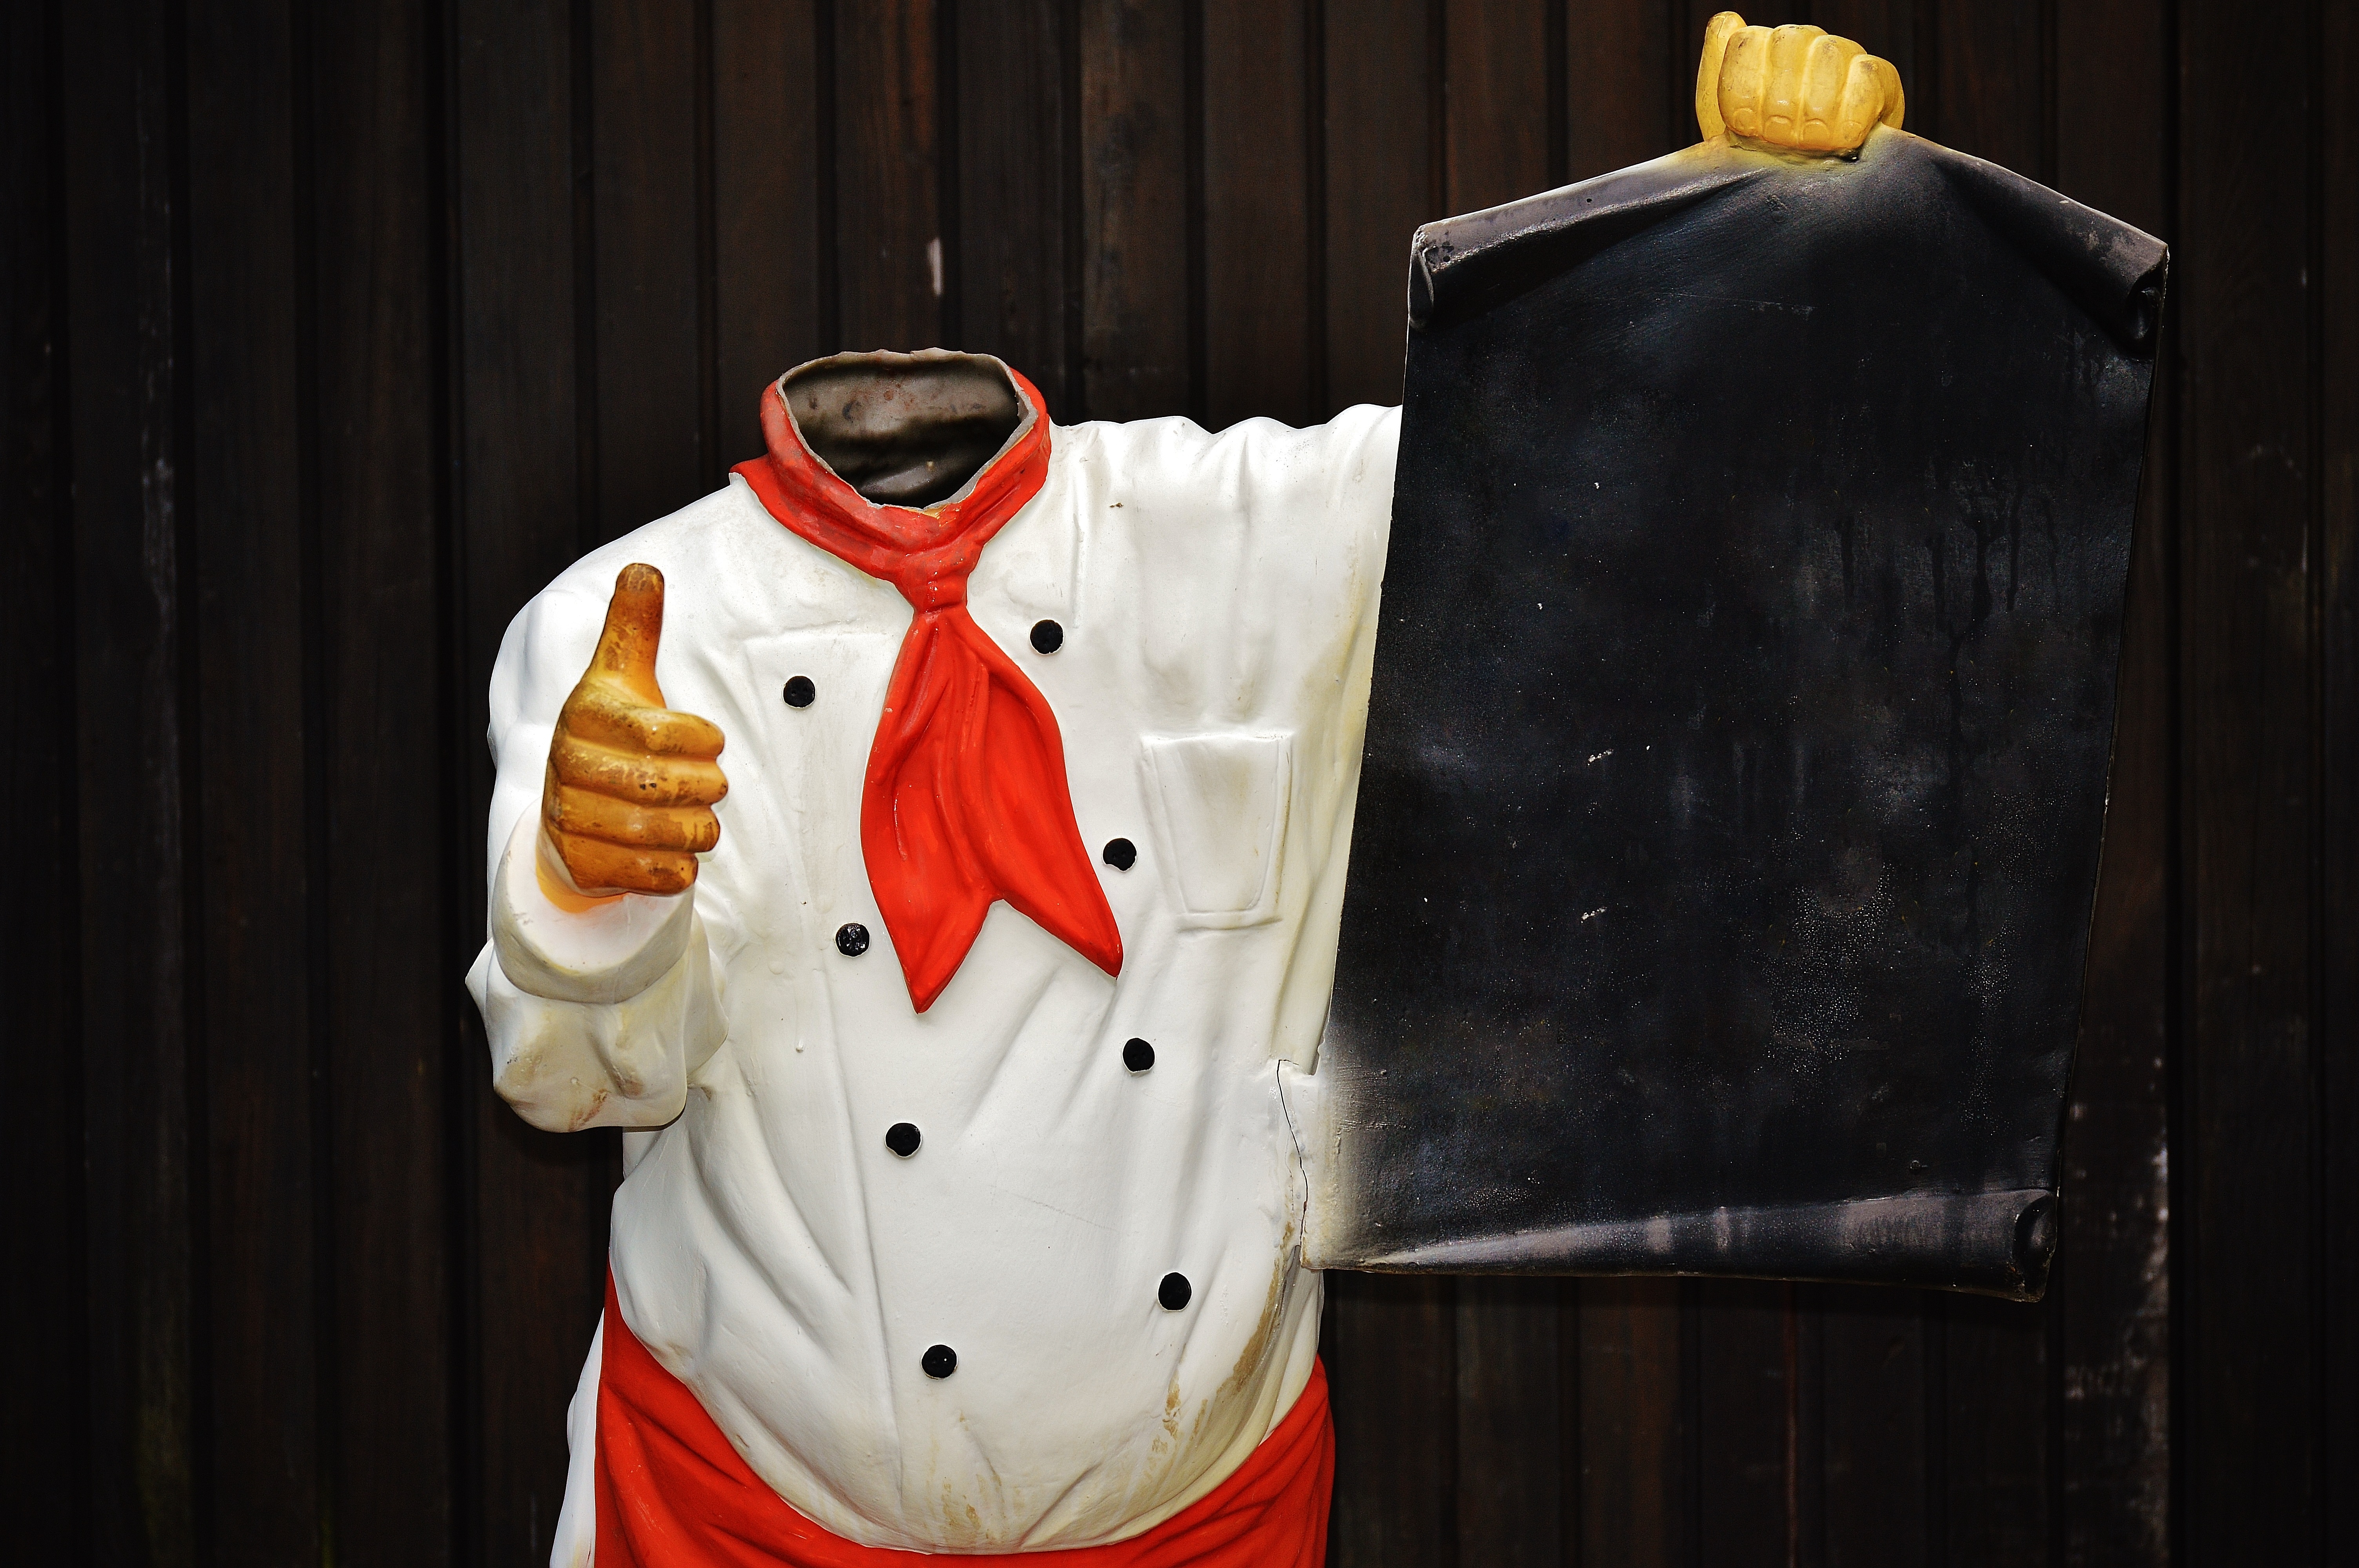
board, white, spring, red, cooking, fashion, clothing, jacket, outerwear, fig, fun, funny, costume, headless, formal wear